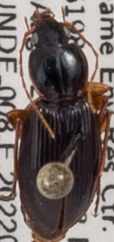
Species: Synuchus impunctatus
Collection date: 2022-08-10
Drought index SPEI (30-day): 0.576
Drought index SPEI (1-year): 0.42
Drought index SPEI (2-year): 0.212